Martín Vassallo Argüello

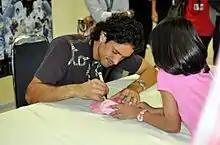
Vassallo in 2009

Martín Miguel Vassallo Argüello (born 10 February 1980) is a retired professional male tennis player from Argentina. His career-high ATP singles ranking is World No. 47, achieved in April 2009 shortly after reaching the semifinals of Acapulco.